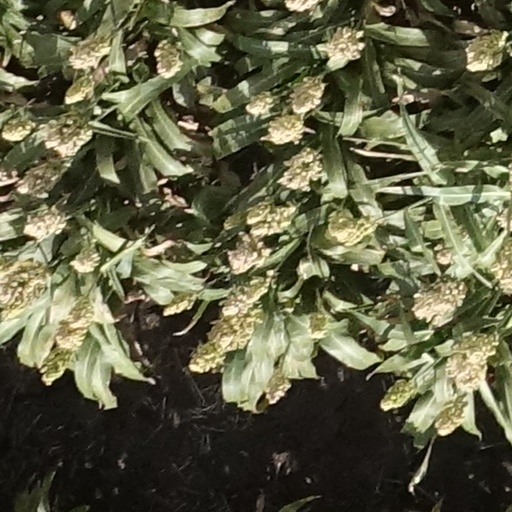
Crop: sorghum